Paris Cité University

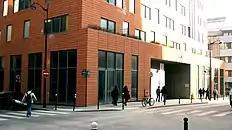

Paris Cité University has 21 facilities in Paris on both campuses. Its headquarters are centred on the "École de Médecine" building, which was built in place of the "Collège de Bourgogne", in the Latin Quarter, on the rue de l'École-de-Médecine. The teaching facilities and the research laboratories are housed in the Cordeliers Convent centre and the Saints-Pères building (the former "Nouvelle Faculté de Médecine"), as far as the medical school and the social sciences school are concerned, and in the Bichat and Villemin university campuses. The Saints-Pères building also houses the joint department of Mathematics and Computer Science.